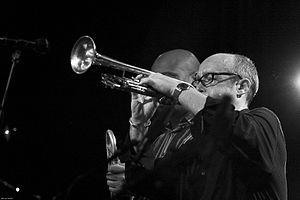
Dave Douglas, né le 24 mars 1963, est un trompettiste et compositeur américain qui a travaillé dans des champs musicaux très diversifiés, allant de la musique classique à la musique traditionnelle européenne, en passant par le klezmer. Il a fait partie du big band expérimental Orange Then Blue et est actuellement directeur du Festival of New Trumpet Music, qui se tient annuellement à New York.